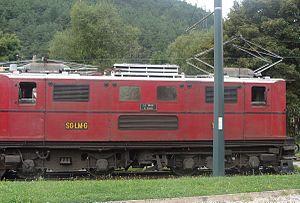
La motrice T7 du SG-LM en manoeuvre en gare de la Mure.
Le chemin de fer de La Mure, dit aussi le petit train de La Mure, est un chemin de fer à voie étroite, devenu depuis 1997 une ligne touristique reliant Saint-Georges-de-Commiers à La Mure, dans le sud du département de l'Isère.